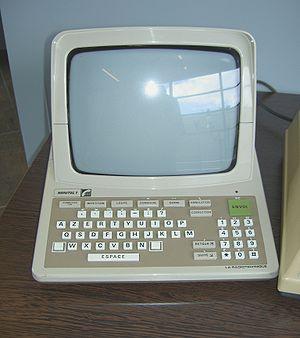
Septembre
Le musée de l'informatique est un musée français situé dans le quartier de la Défense, dans le département des Hauts-de-Seine, inauguré en avril 2008, il est fermé depuis le 24 avril 2010 à la suite d'un problème technique relatif aux ascenseurs de l'arche de la Défense. Il s'agissait du premier musée de l'informatique initié par Philippe Nieuwbourg. Le contenu du musée est accessible dans plusieurs villes de France sous forme de cités numériques.
Le Minitel est un type de terminal informatique destiné à la connexion au service français de Vidéotex baptisé Télétel, commercialement exploité en France entre 1980 et 2012. Il a hissé la France au premier plan de la télématique mondiale grâce au premier service au monde de fourniture payante d’informations télématiques, qui sera un succès considérable et restera longtemps populaire.
L'électricité existe depuis les débuts de l'univers qui est composé, selon des principes physiques, de « matière ». Son histoire vue par les hommes remonte aux débuts de l'humanité, car l'électricité est partout présente, très discrète la majorité du temps. Elle se manifeste parfois de manière très spectaculaire et brutale : par exemple sous forme d'éclairs associés au tonnerre et à des destructions.